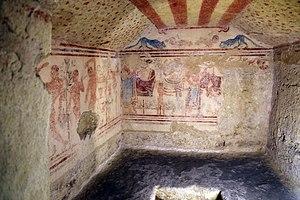
La tombe du Guerrier est l'une des tombes étrusques peintes de la nécropole de Monterozzi, proche de la ville de Tarquinia.